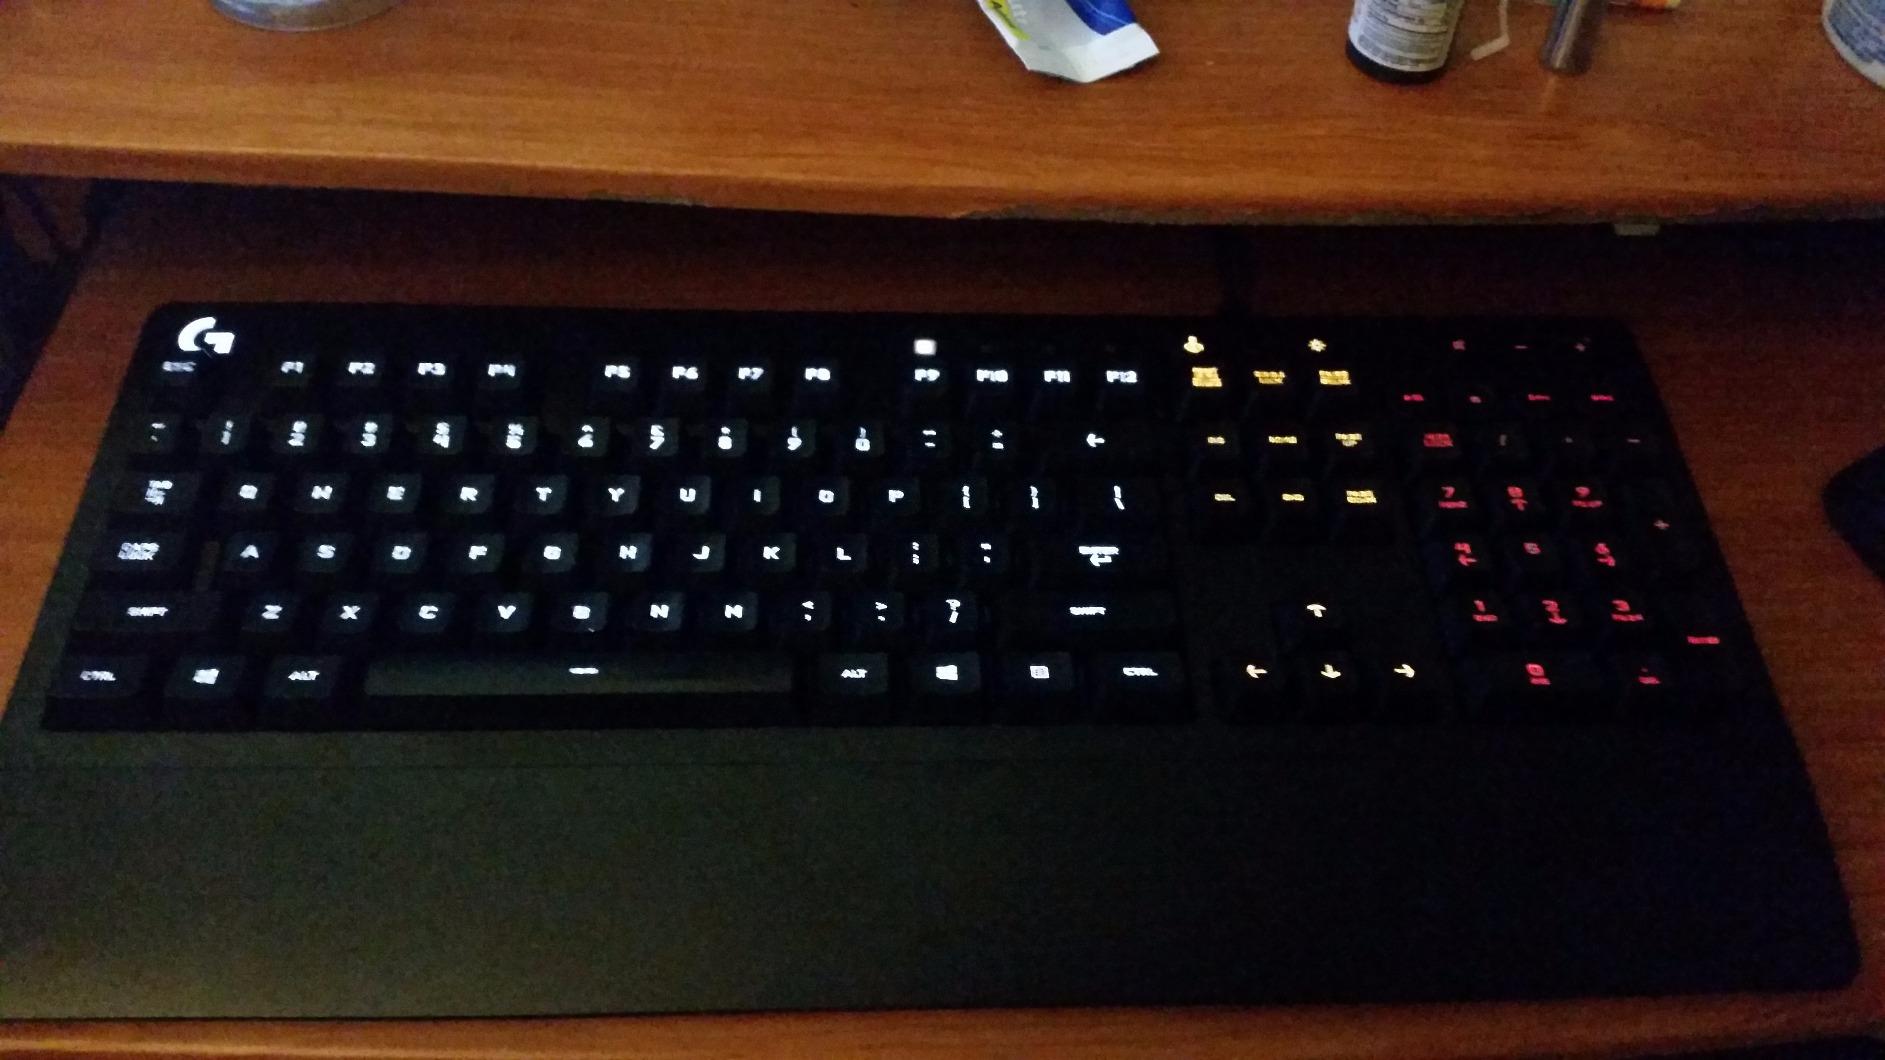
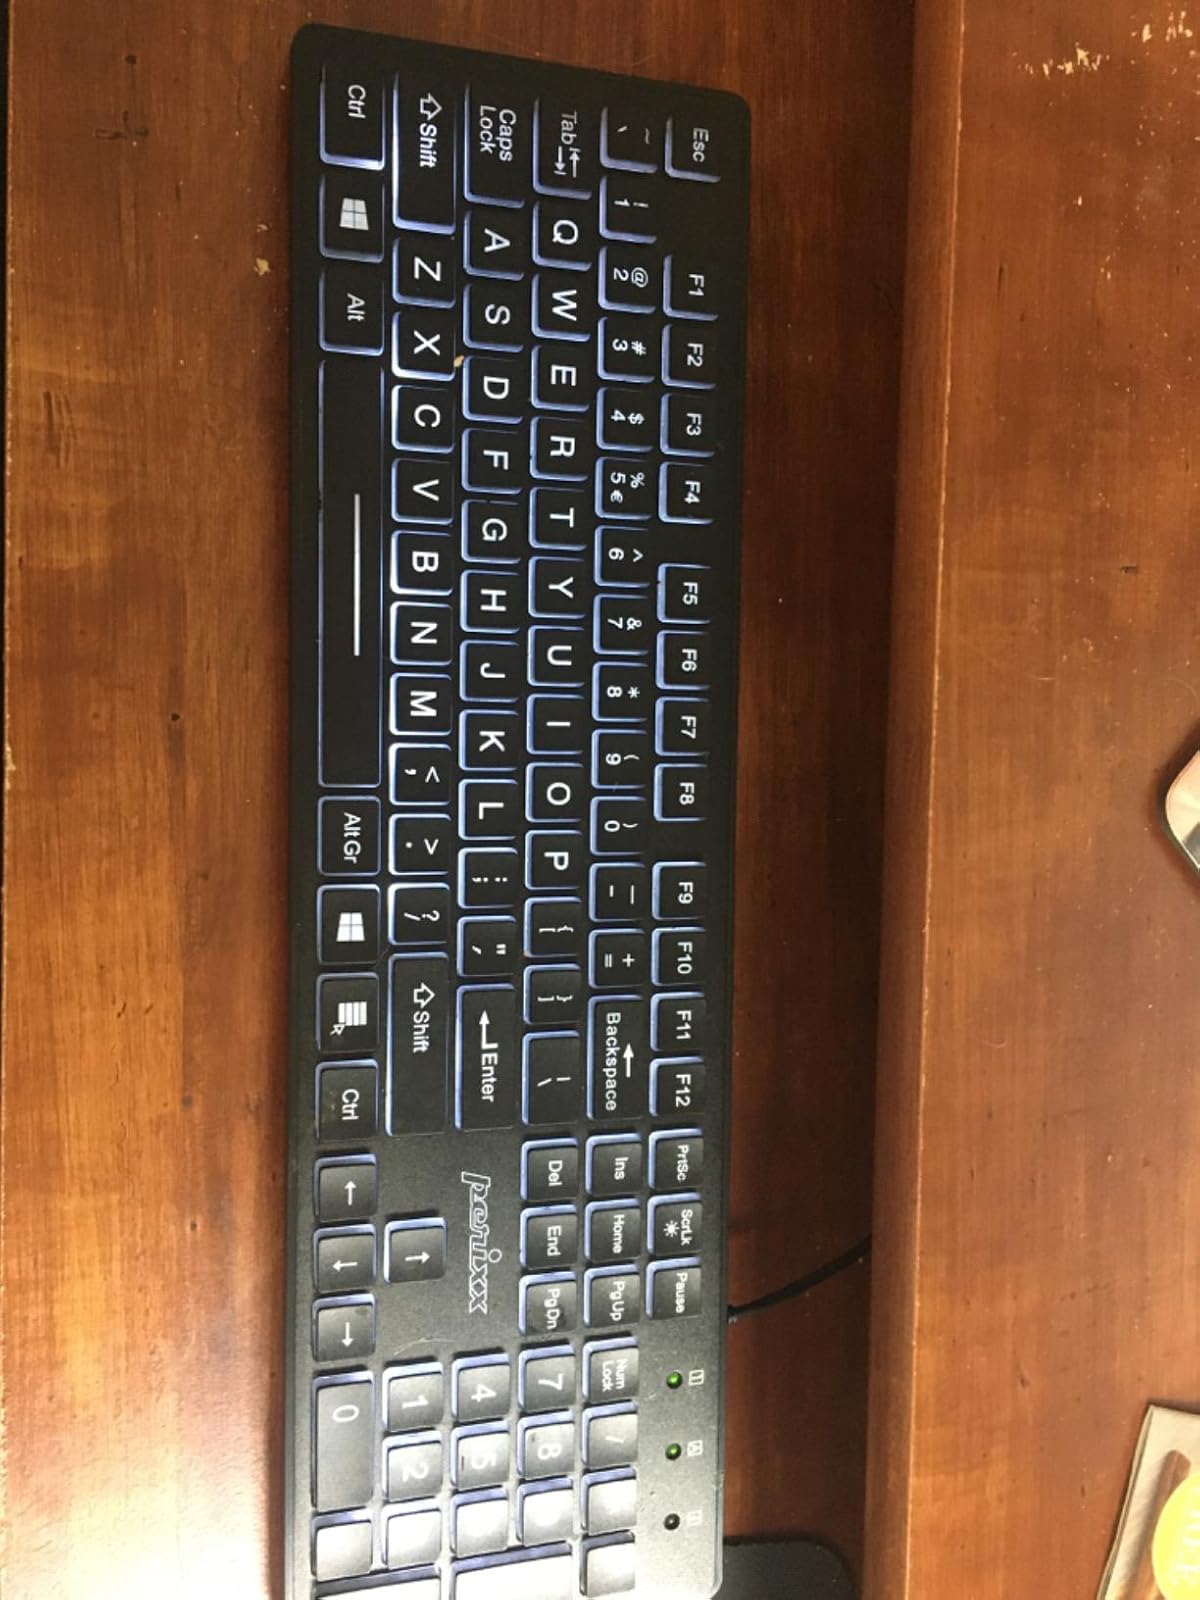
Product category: keyboard
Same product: no